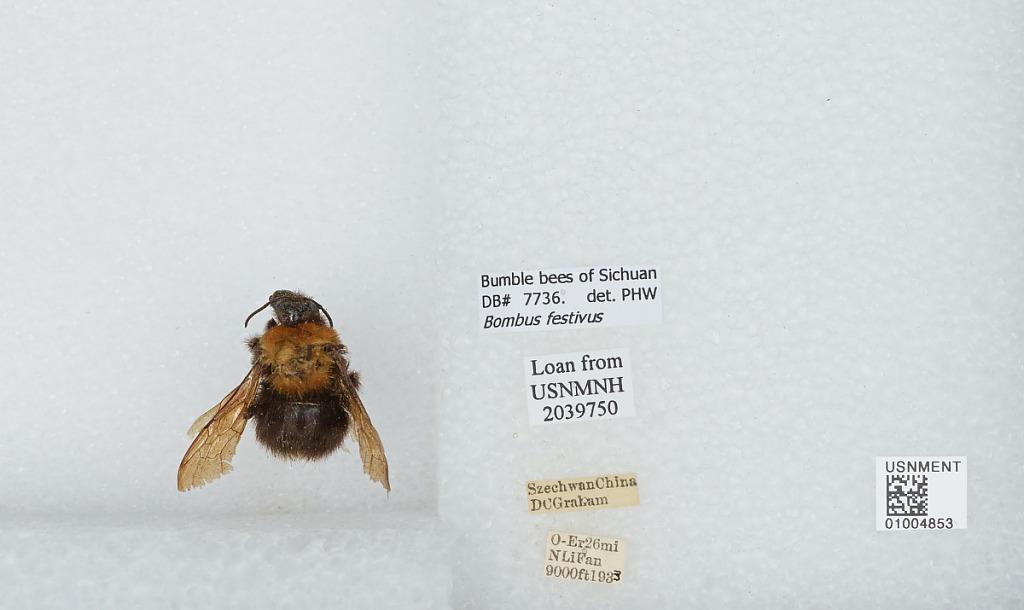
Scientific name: Bombus (Festivobombus) festivus Smith
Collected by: D. Graham
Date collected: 1933--
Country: China
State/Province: Sichuan
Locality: O-Er, 26 miles north of Li Fan
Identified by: W., P. H.